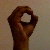
The image shows a hand gesture representing the letter 'O' in Indian Sign Language.